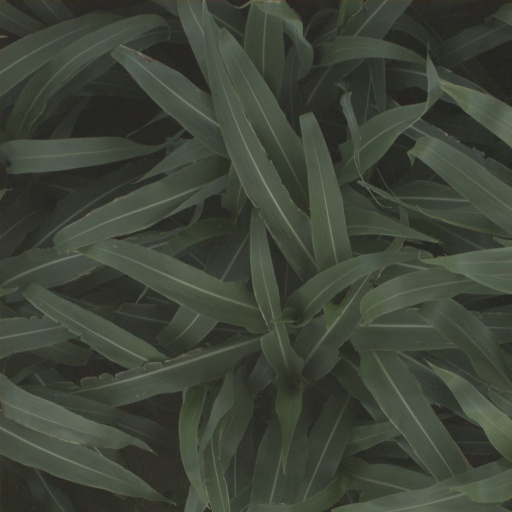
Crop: sorghum